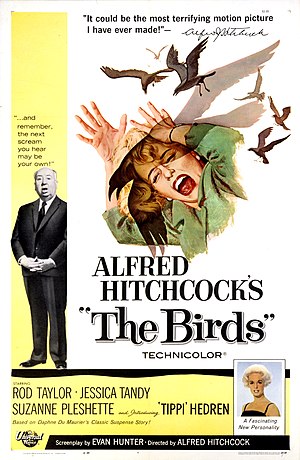
Fuglene
Fuglene er en gyserfilm fra 1963 instrueret af Alfred Hitchcock, løst baseret på en novelle af Daphne du Maurier af samme navn. Hitchcock havde tidligere gjort du Mauriers novelle Rebecca til en rost film.